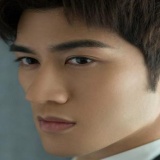
diễn viên Lý Trị Đình